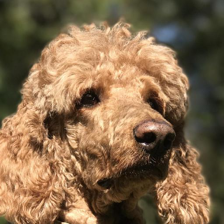
Label: animals